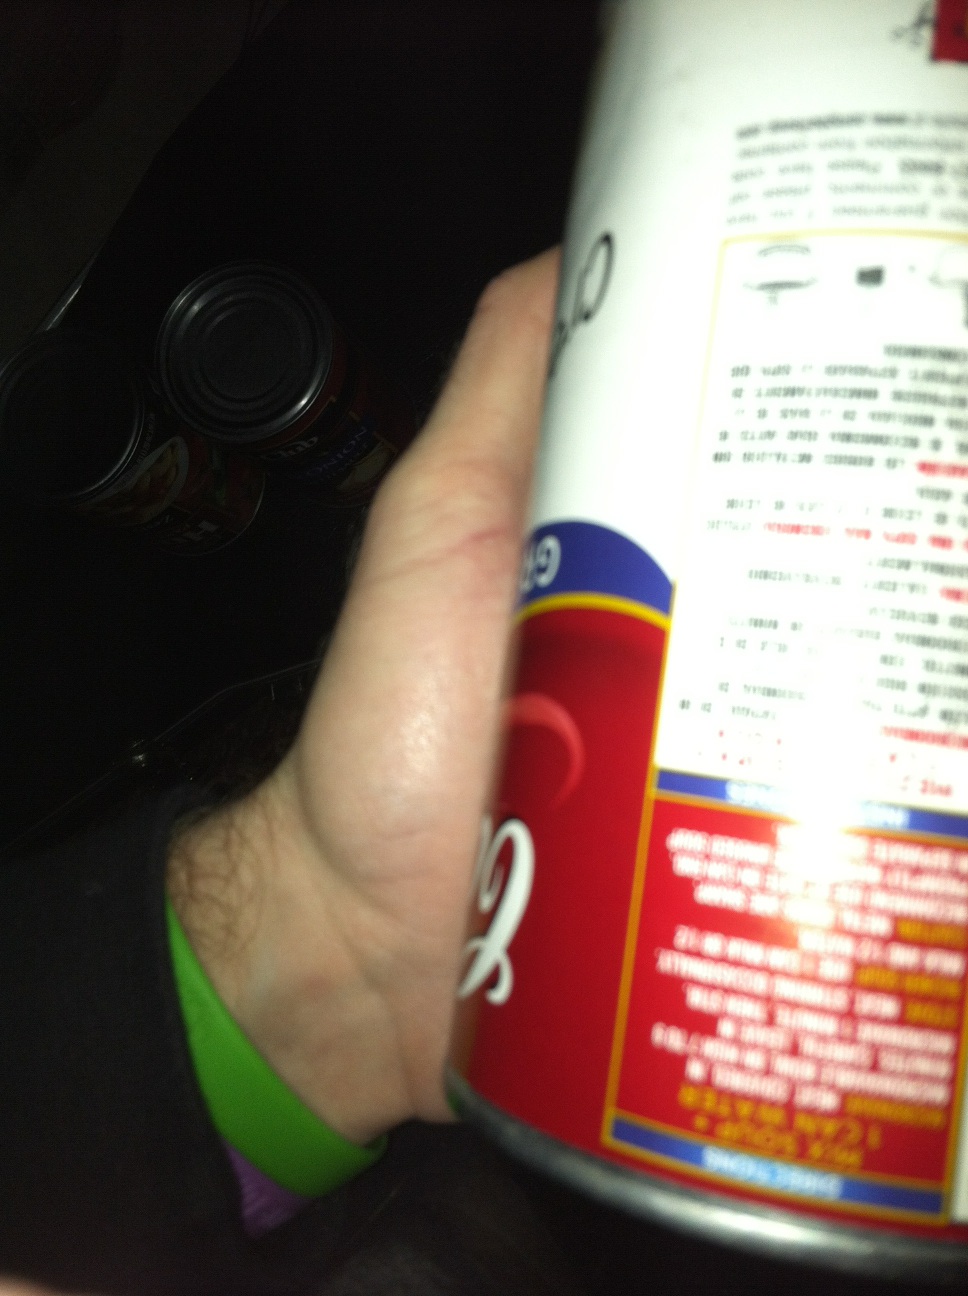Question: Hi, is this cream of mushroom soup?
Answer: unanswerable